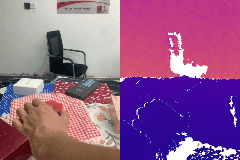
Label: tomato